Metal cluster compound

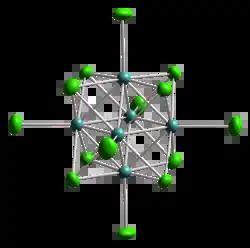
Structure of MoCl.

The halides of low-valent early metals often are clusters with extensive M-M bonding. The situation contrasts with the higher halides of these metals and virtually all halides of the late transition metals, where metal-halide bonding is replete.